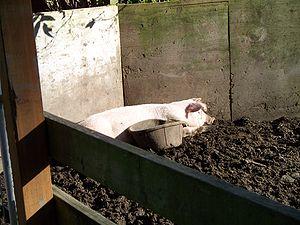
La porcherie ou soue est le local où se tiennent les porcs.